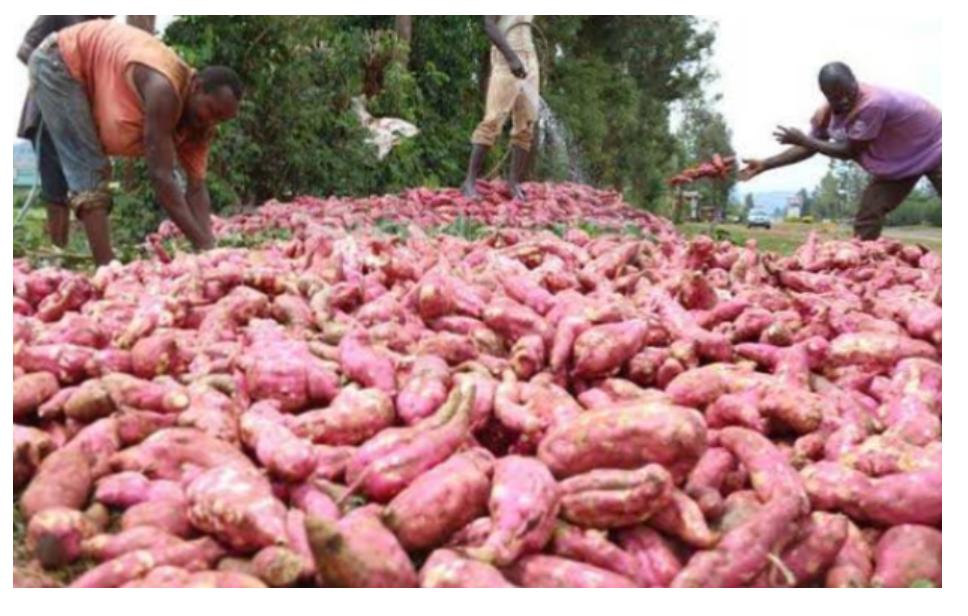
Jopo la watu waliopo katika eneo mfano wa shamba lenye mkusanyiko wa mazao ya bishara aina ya viazi vitamu vilivyo komaa kwa rangi nyekundu. Ikiashiria kuwa ni eneo maalumu linalotumika kwaajili ya uzalishaji wa mazao hayo ya biashara.